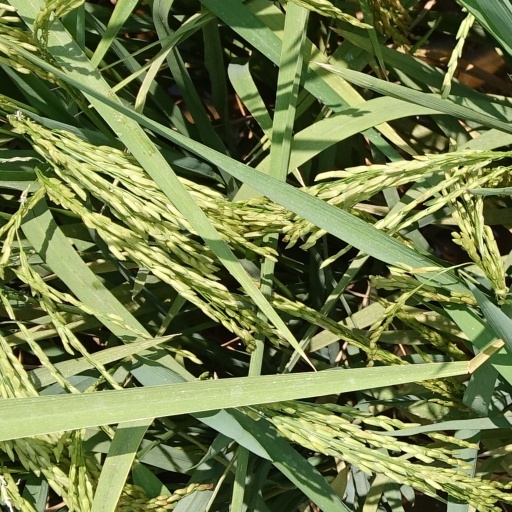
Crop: rice